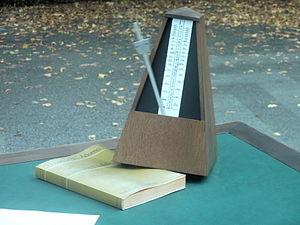
Theodor W. Adorno [ˈteːodoːɐ̯ veː ʔaˈdɔɐ̯no], né Theodor Ludwig Wiesengrund le 11 septembre 1903 et mort le 6 août 1969, est un philosophe, sociologue, compositeur et musicologue allemand.